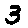
Label: 3